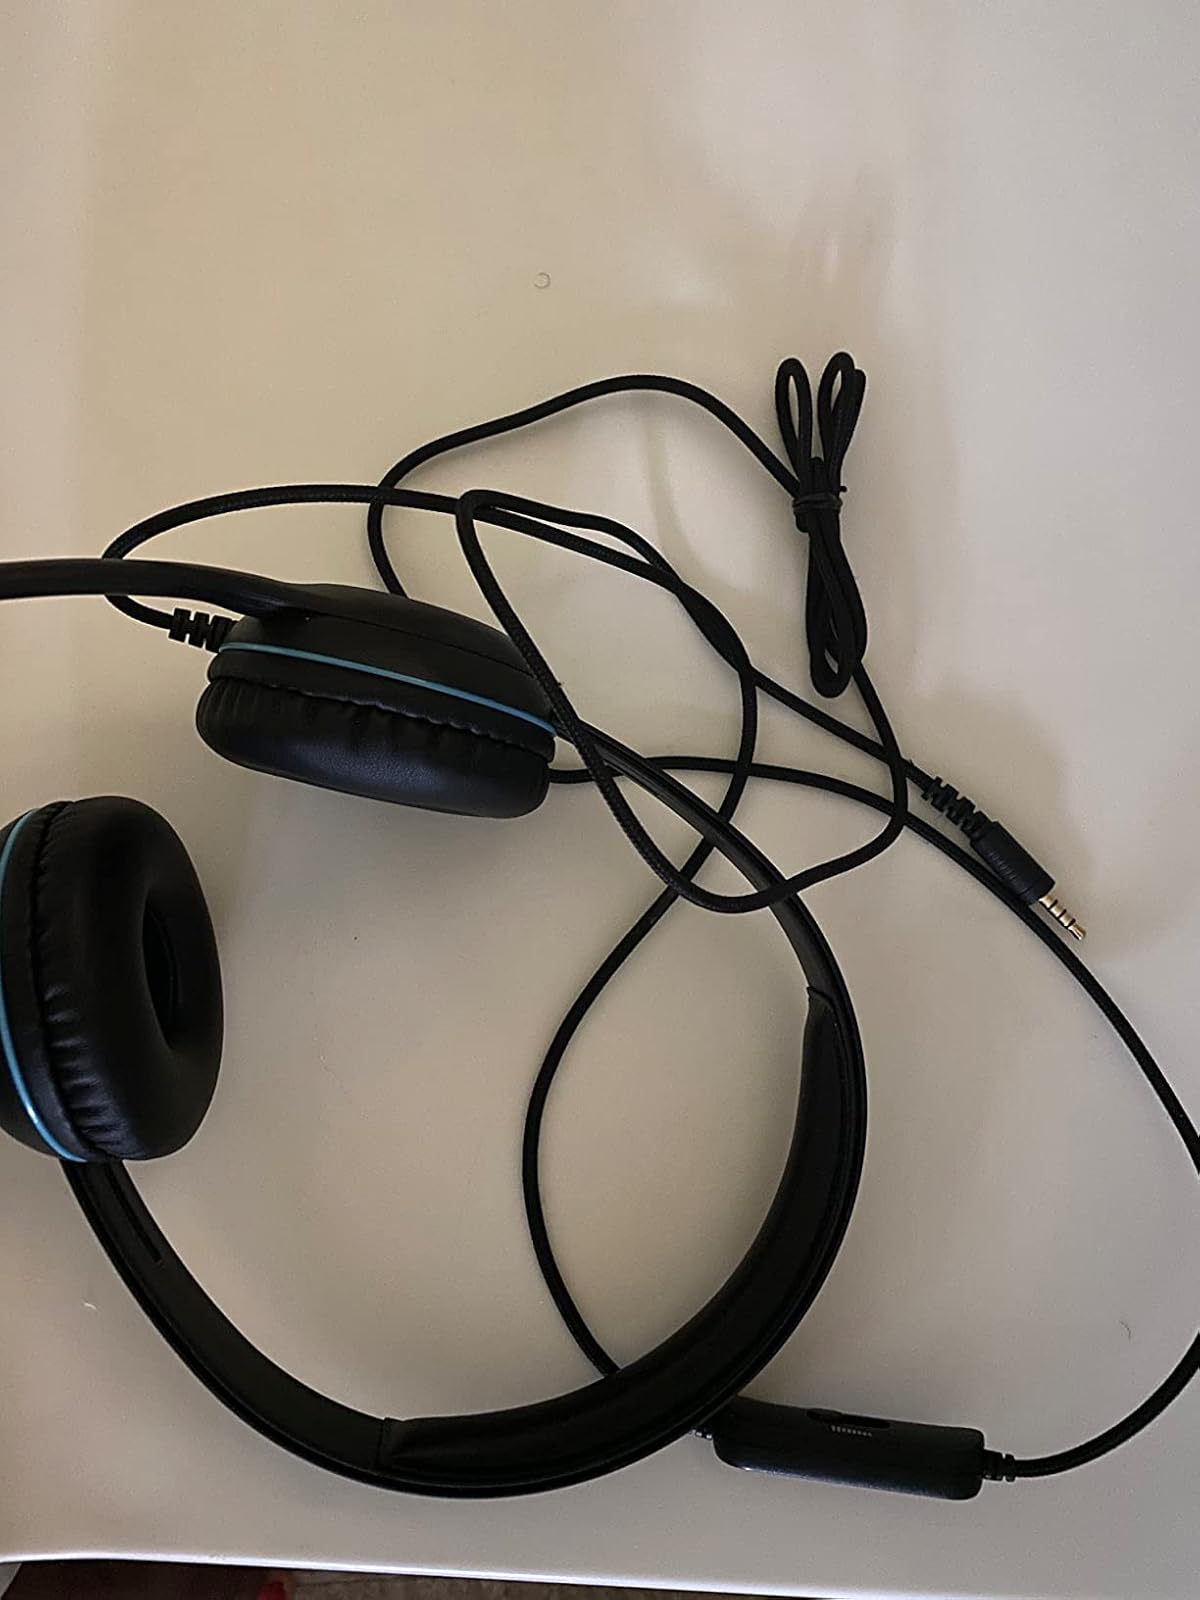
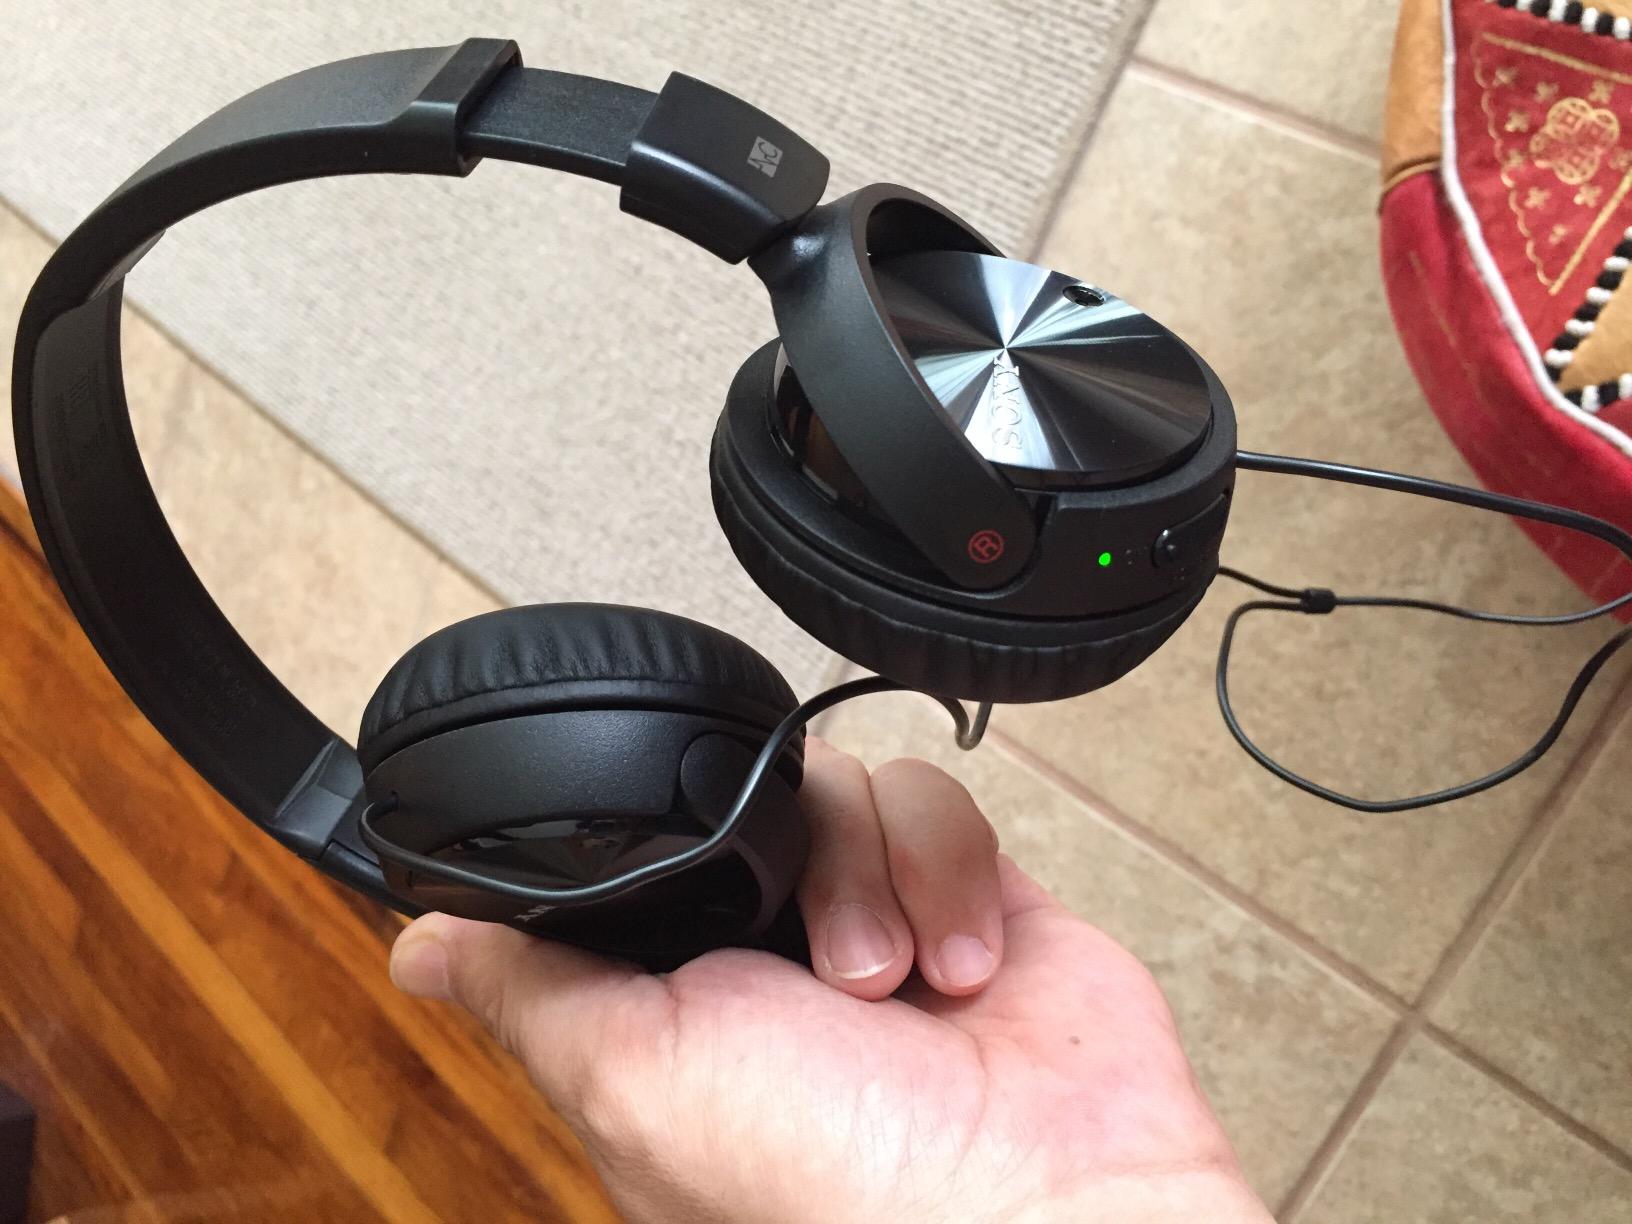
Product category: headphones
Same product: no